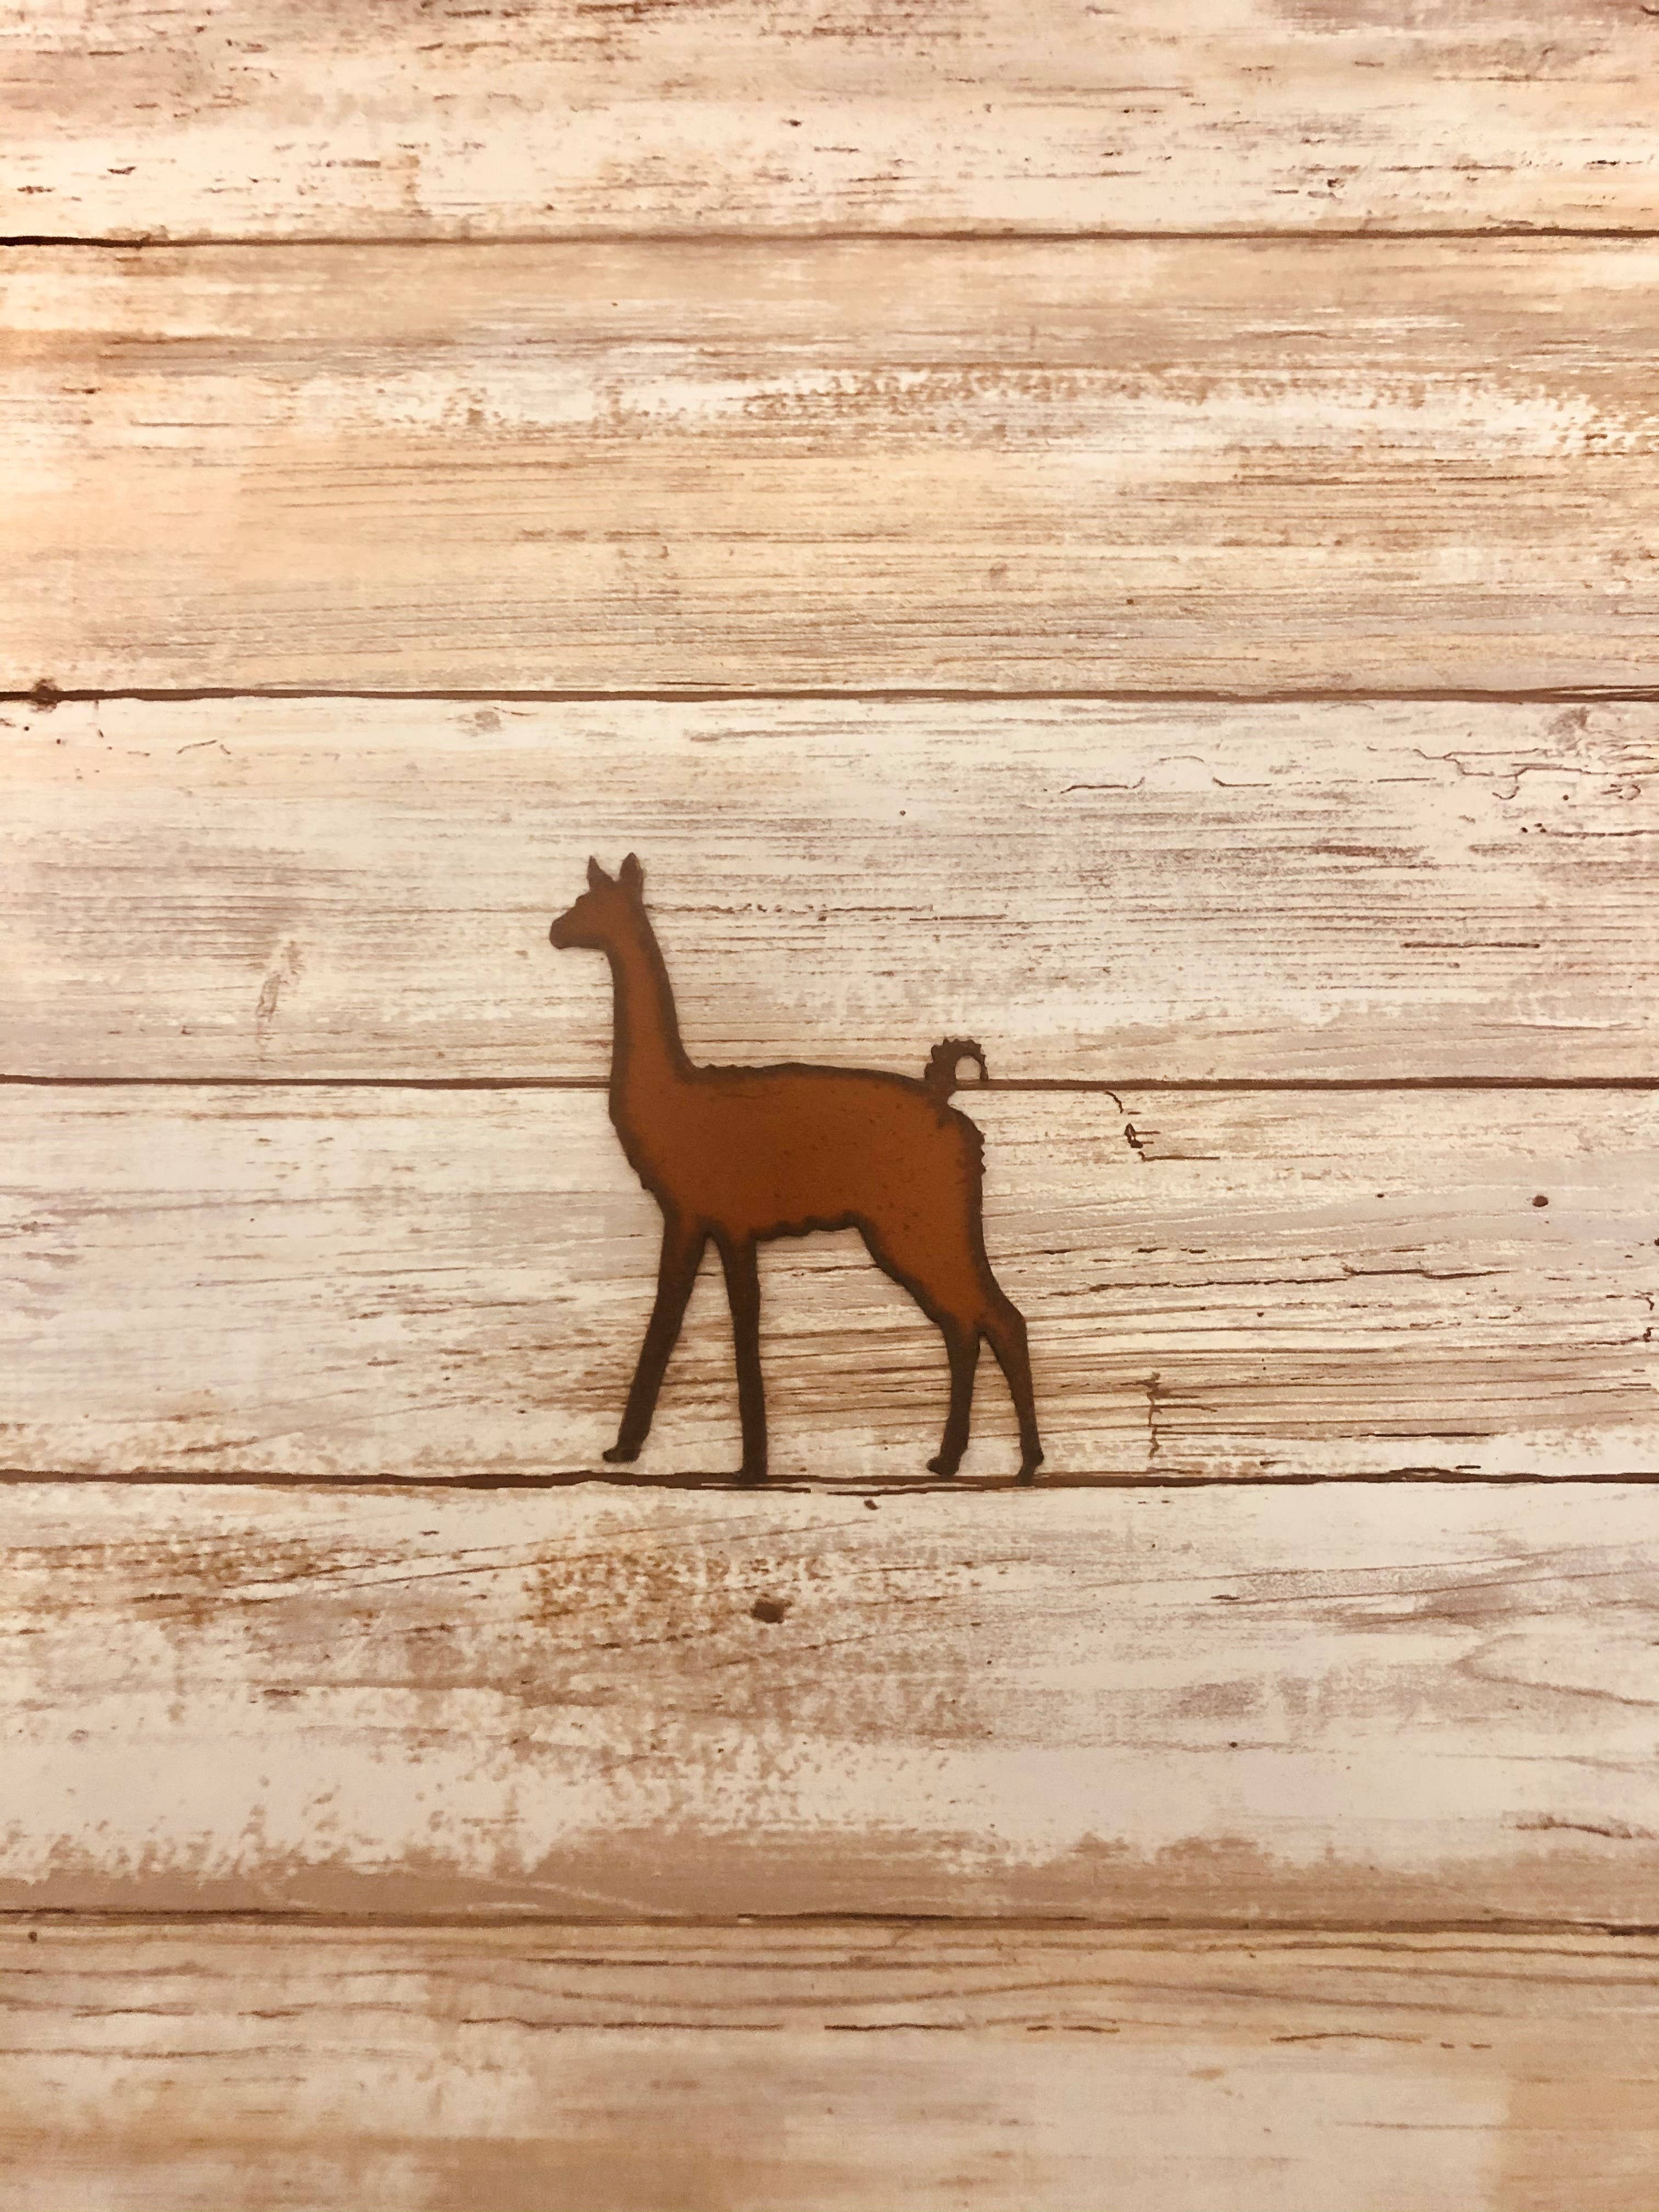
LLAMA  Farm 4H Magnet
LLAMA Magnet 4 H x 3.5 W This Magnet is made with 18 Gauge Steel, Due to the Natural Rusting Process color may vary Slightly. Made In Prescott Arizona
Brand: Universal Ironworks USA
Category: Home & Garden > Decor > Window Magnets